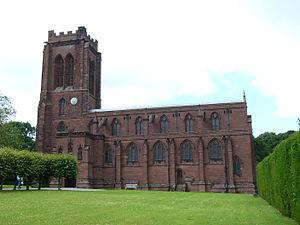
Hugh Lupus Grosvenor, 1ᵉʳ duc de Westminster, KG, PC, JP, titré vicomte Belgrave entre 1831 et 1845 et comte de Grosvenor entre 1845 et 1869, et connu sous le nom de marquis de Westminster entre 1869 et 1874, est un propriétaire terrien anglais, homme politique et propriétaire de chevaux de course. Il hérite d'Eaton Hall dans le Cheshire et de terres à Mayfair et Belgravia à Londres et consacre une grande partie de sa fortune au développement de ces propriétés. Bien qu’il ait été député à l’âge de 22 ans, puis à la Chambre des lords, ses principaux centres d’intérêt ne sont pas la politique, mais ses domaines, les courses de chevaux et les activités à la campagne. Il développe le haras à Eaton Hall et obtint des succès dans les courses de chevaux, remportant le Derby à quatre reprises. Il s'est également intéressé à divers organismes de bienfaisance. À sa mort, il est considéré comme l'homme le plus riche de Grande-Bretagne.